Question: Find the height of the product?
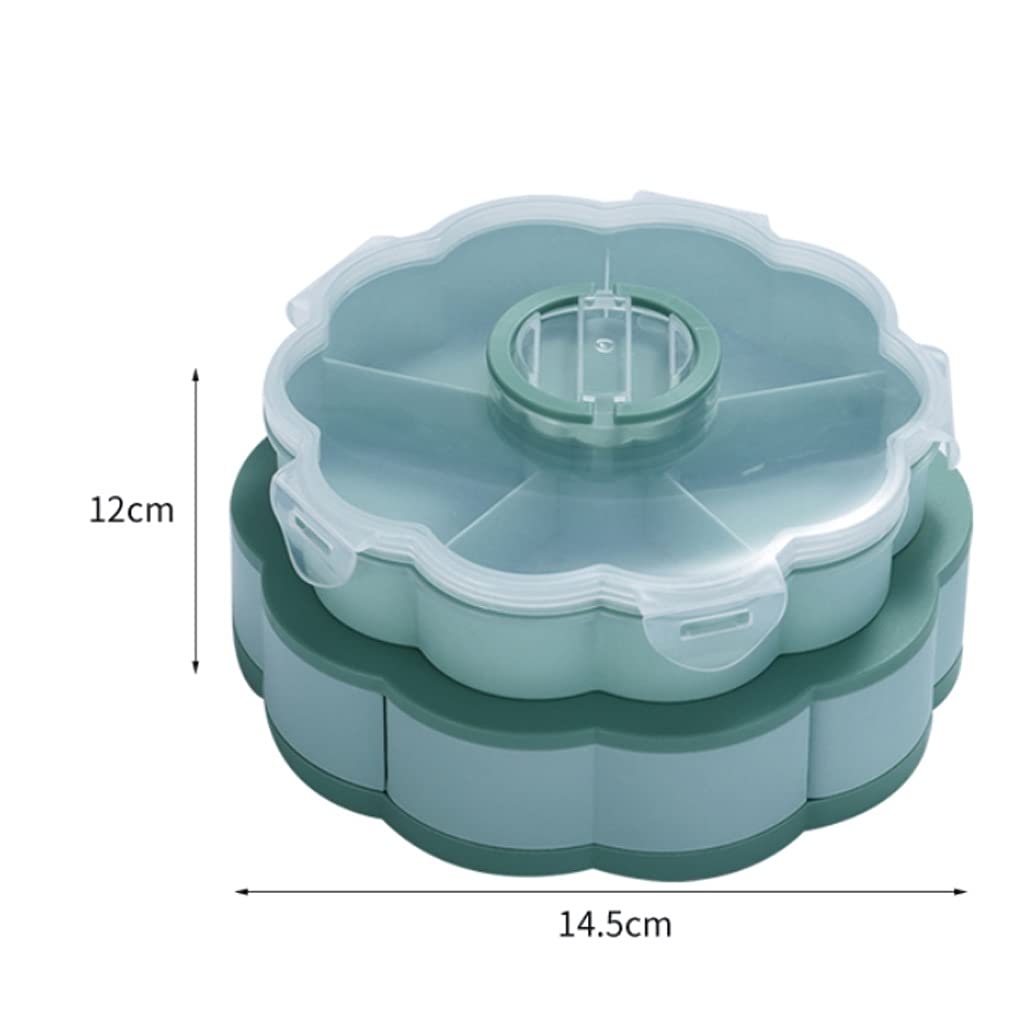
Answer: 12.0 centimetre